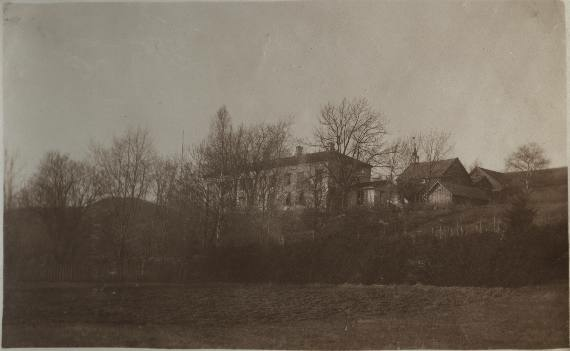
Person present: No